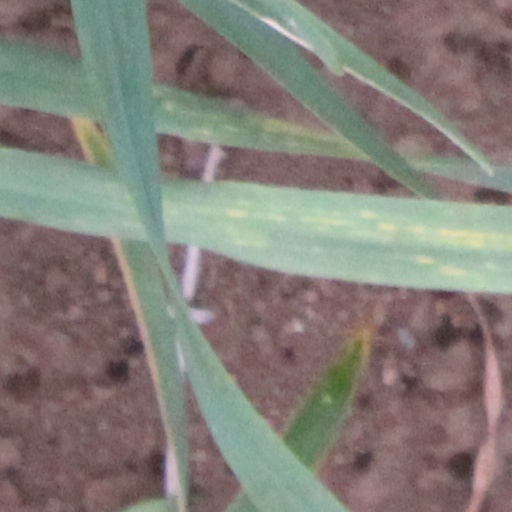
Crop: wheat